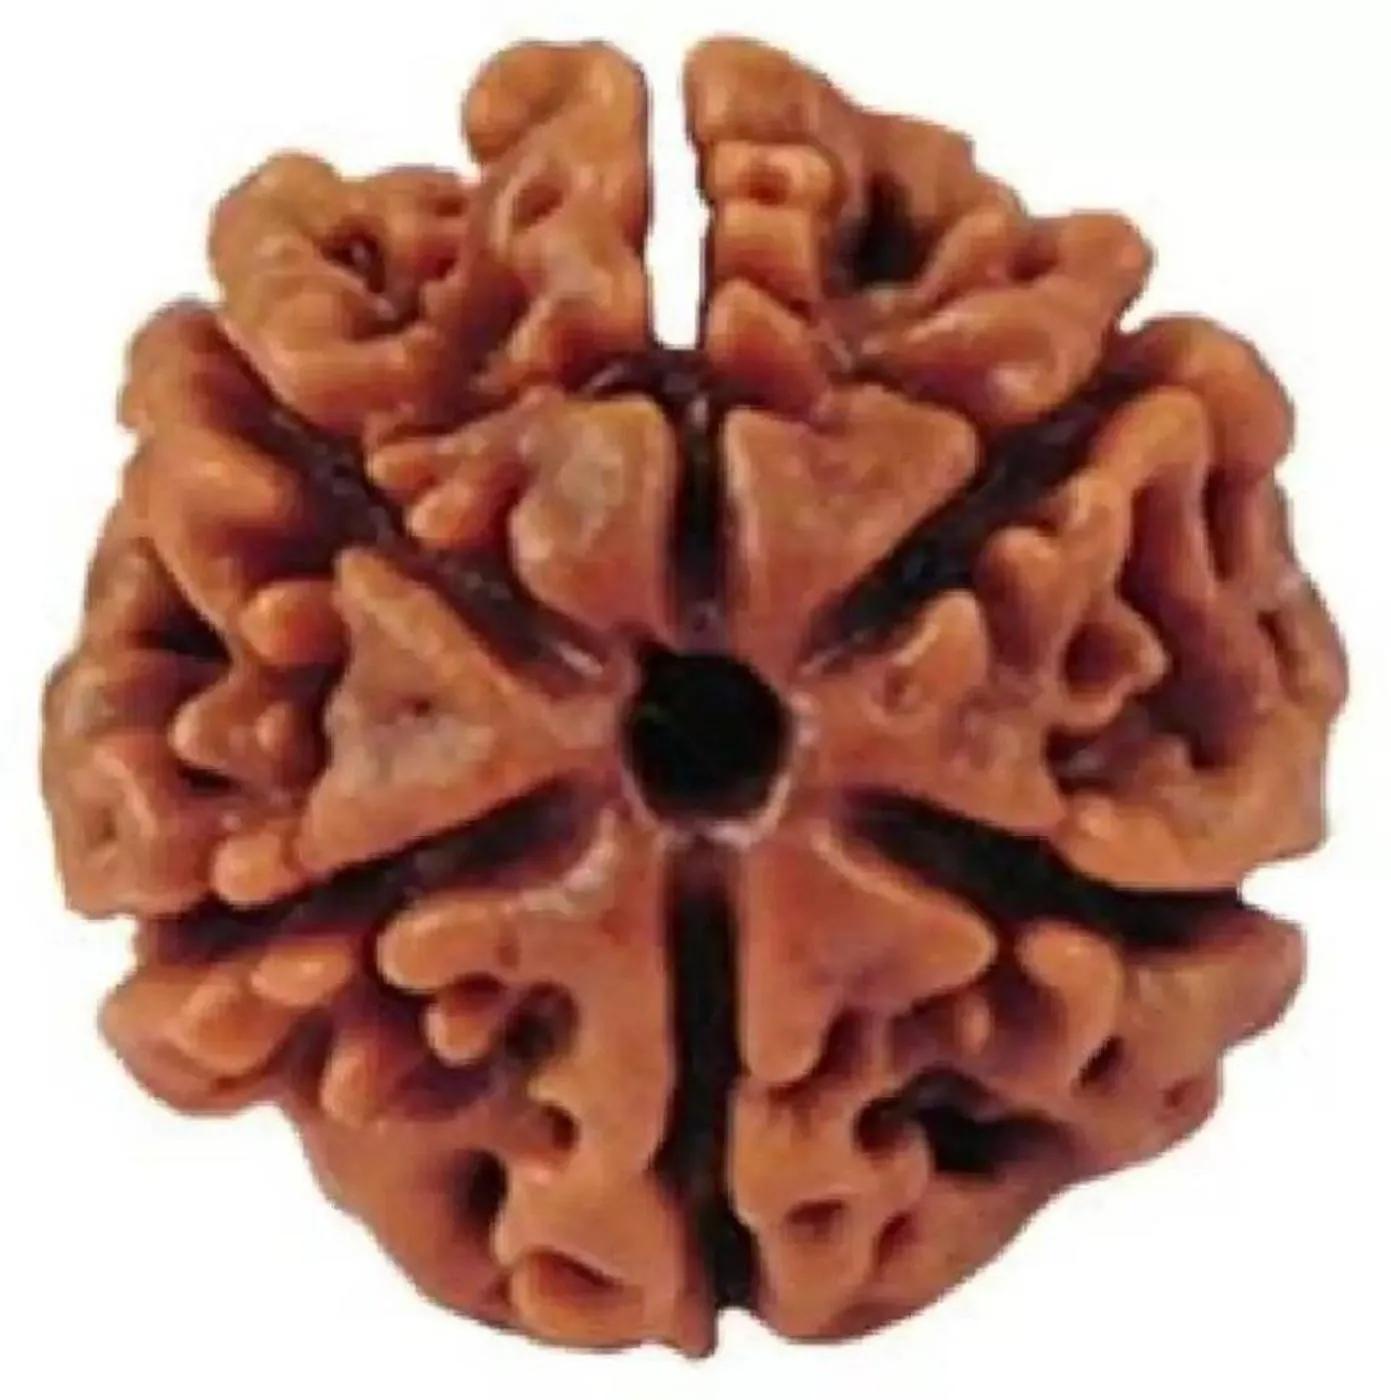
Chopra Gems Brass Certified and Original Six Mukhi Rudraksha Pendant Without Chain Brown (Men and Women) (Pendant_K992)
Type: Necklaces & Pendants
Brand: Chopra Gems & Jewellery
Price: Rs. 499
 Disclaimer rudraksha being a natural product, variation in size and color is nothing but natural.
Features: Material - brass,Color brown,Chain not included
Included: Certified and Original SIX Mukhi Rudraksha